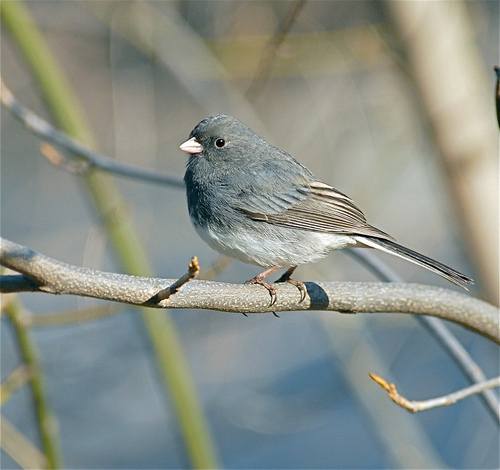
the bird has a black eyering as well as brown feet.
this bird has a grey colored belly and abdomen with its head, throat and breast in grey color.
this is a bird with a white belly, black head and a white beak.
white/grey belly. white and black striped wings. and a greyish blue colored breast, head, and nape.
a small bird with a pink bill, and a brown wingbar and a white bellya small bird with blueish-gray plumage and a light-colored beak.
this bird is gray and brown in color, with a light colored beak.
a gray little bird with round body and white breast and small head.
this bird is grey with black and has a very short beak.
this small bird is grey, has a buff belly and brown tail, primary and secondary feathers with a small conical bill.
Species: Dark Eyed Junco